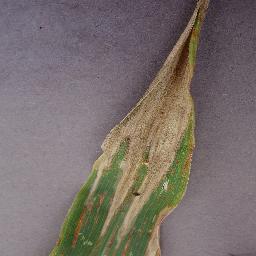
Label: Corn_(Maize)___Northern_Leaf_Blight